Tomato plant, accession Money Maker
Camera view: bottom (45 deg); turntable rotation: 90 degrees
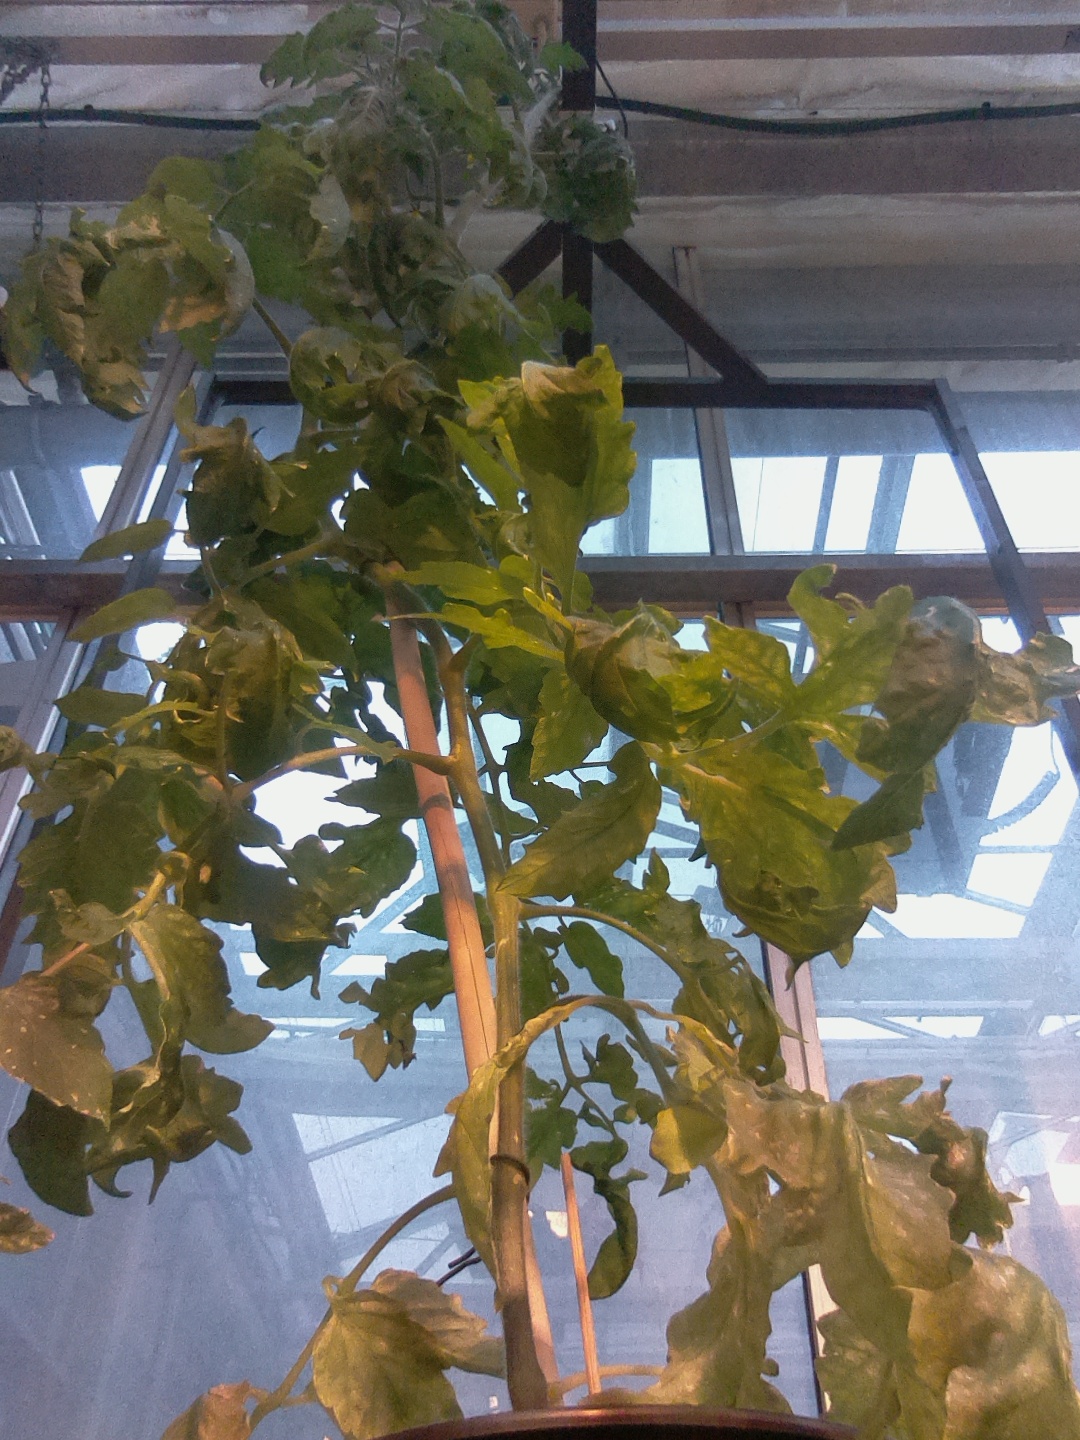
BBCH growth stage 71: 10%-20% of final fruit size